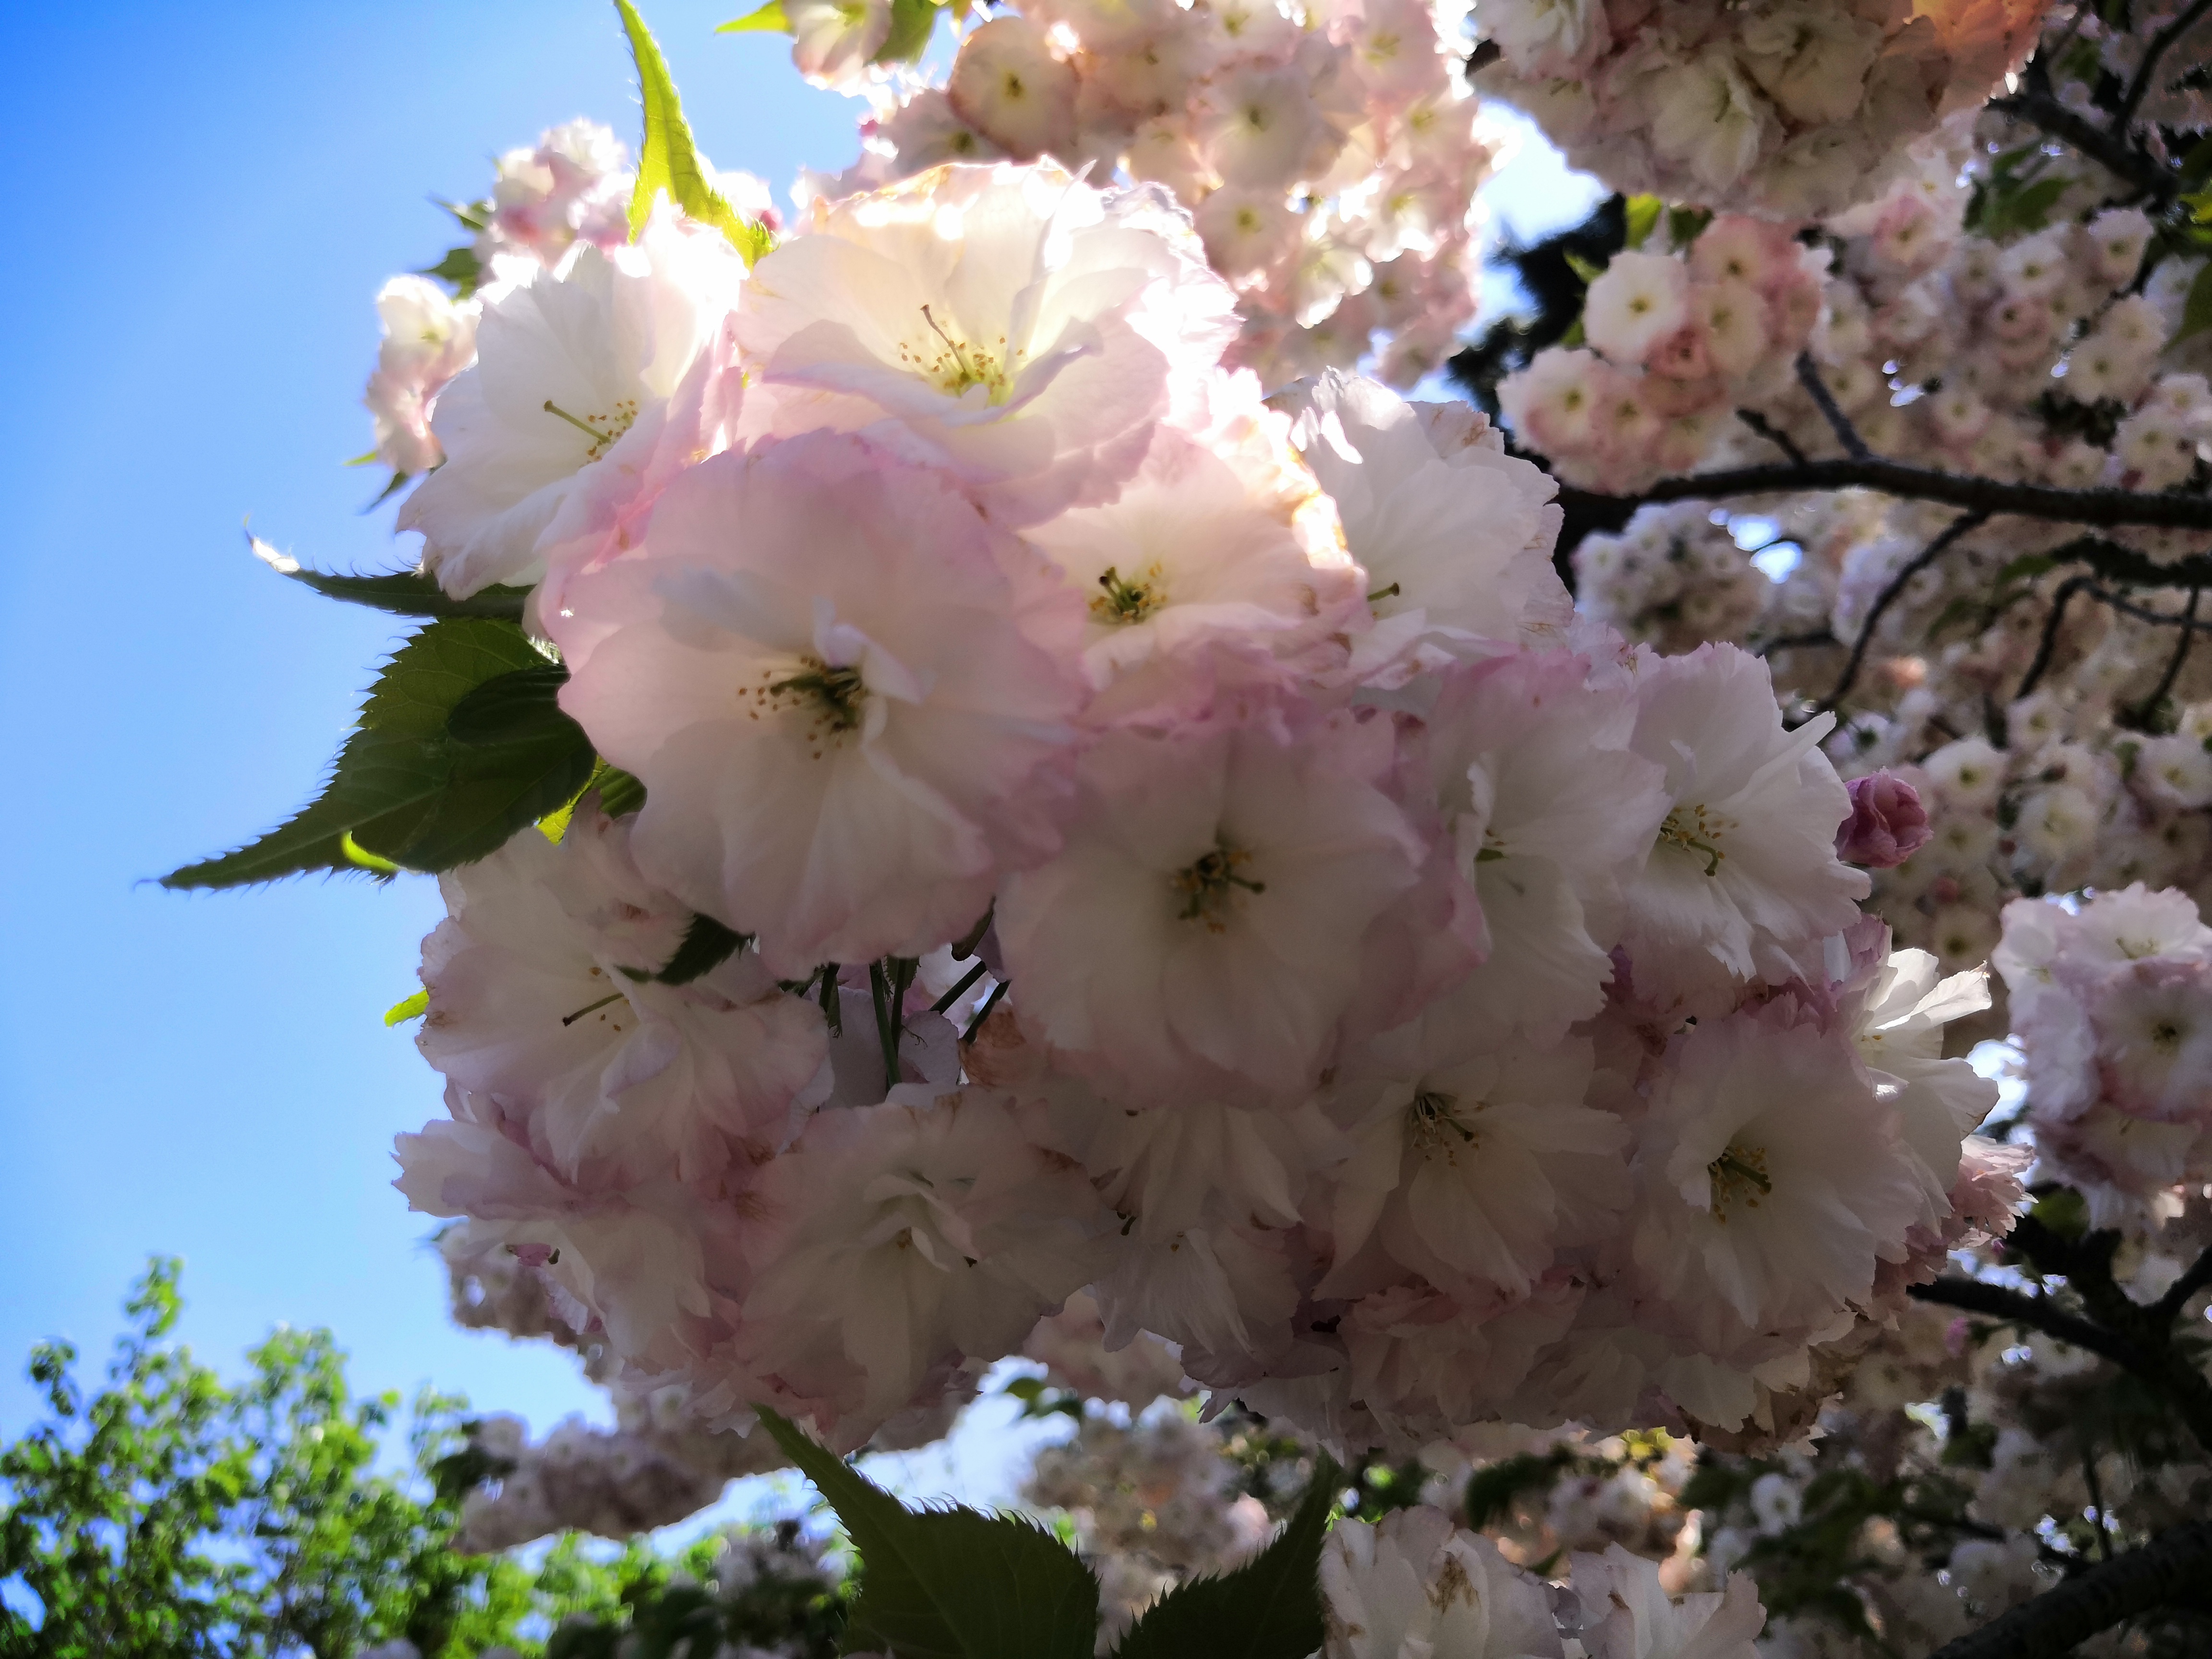
cherry, blossoms, calm, blue, sky, sunny day, flower, daytime, plant, botany, nature, petal, branch, twig, vegetation, sunlight, pink, woody plant, morning, flowering plant, tree, blossom, cherry blossom, plant stem, prunus, malus